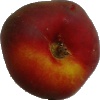
Label: Nectarine Flat 1